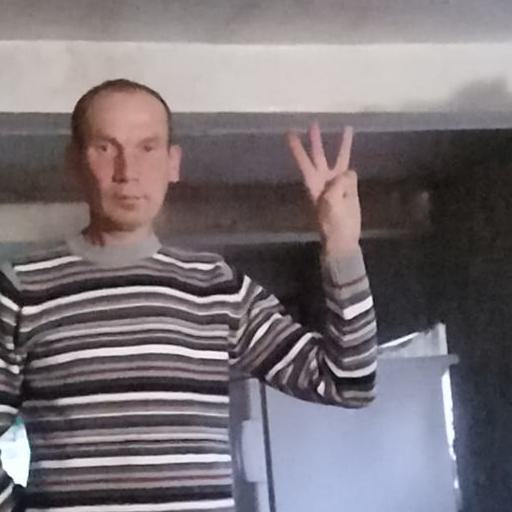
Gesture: three